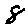
Label: 8